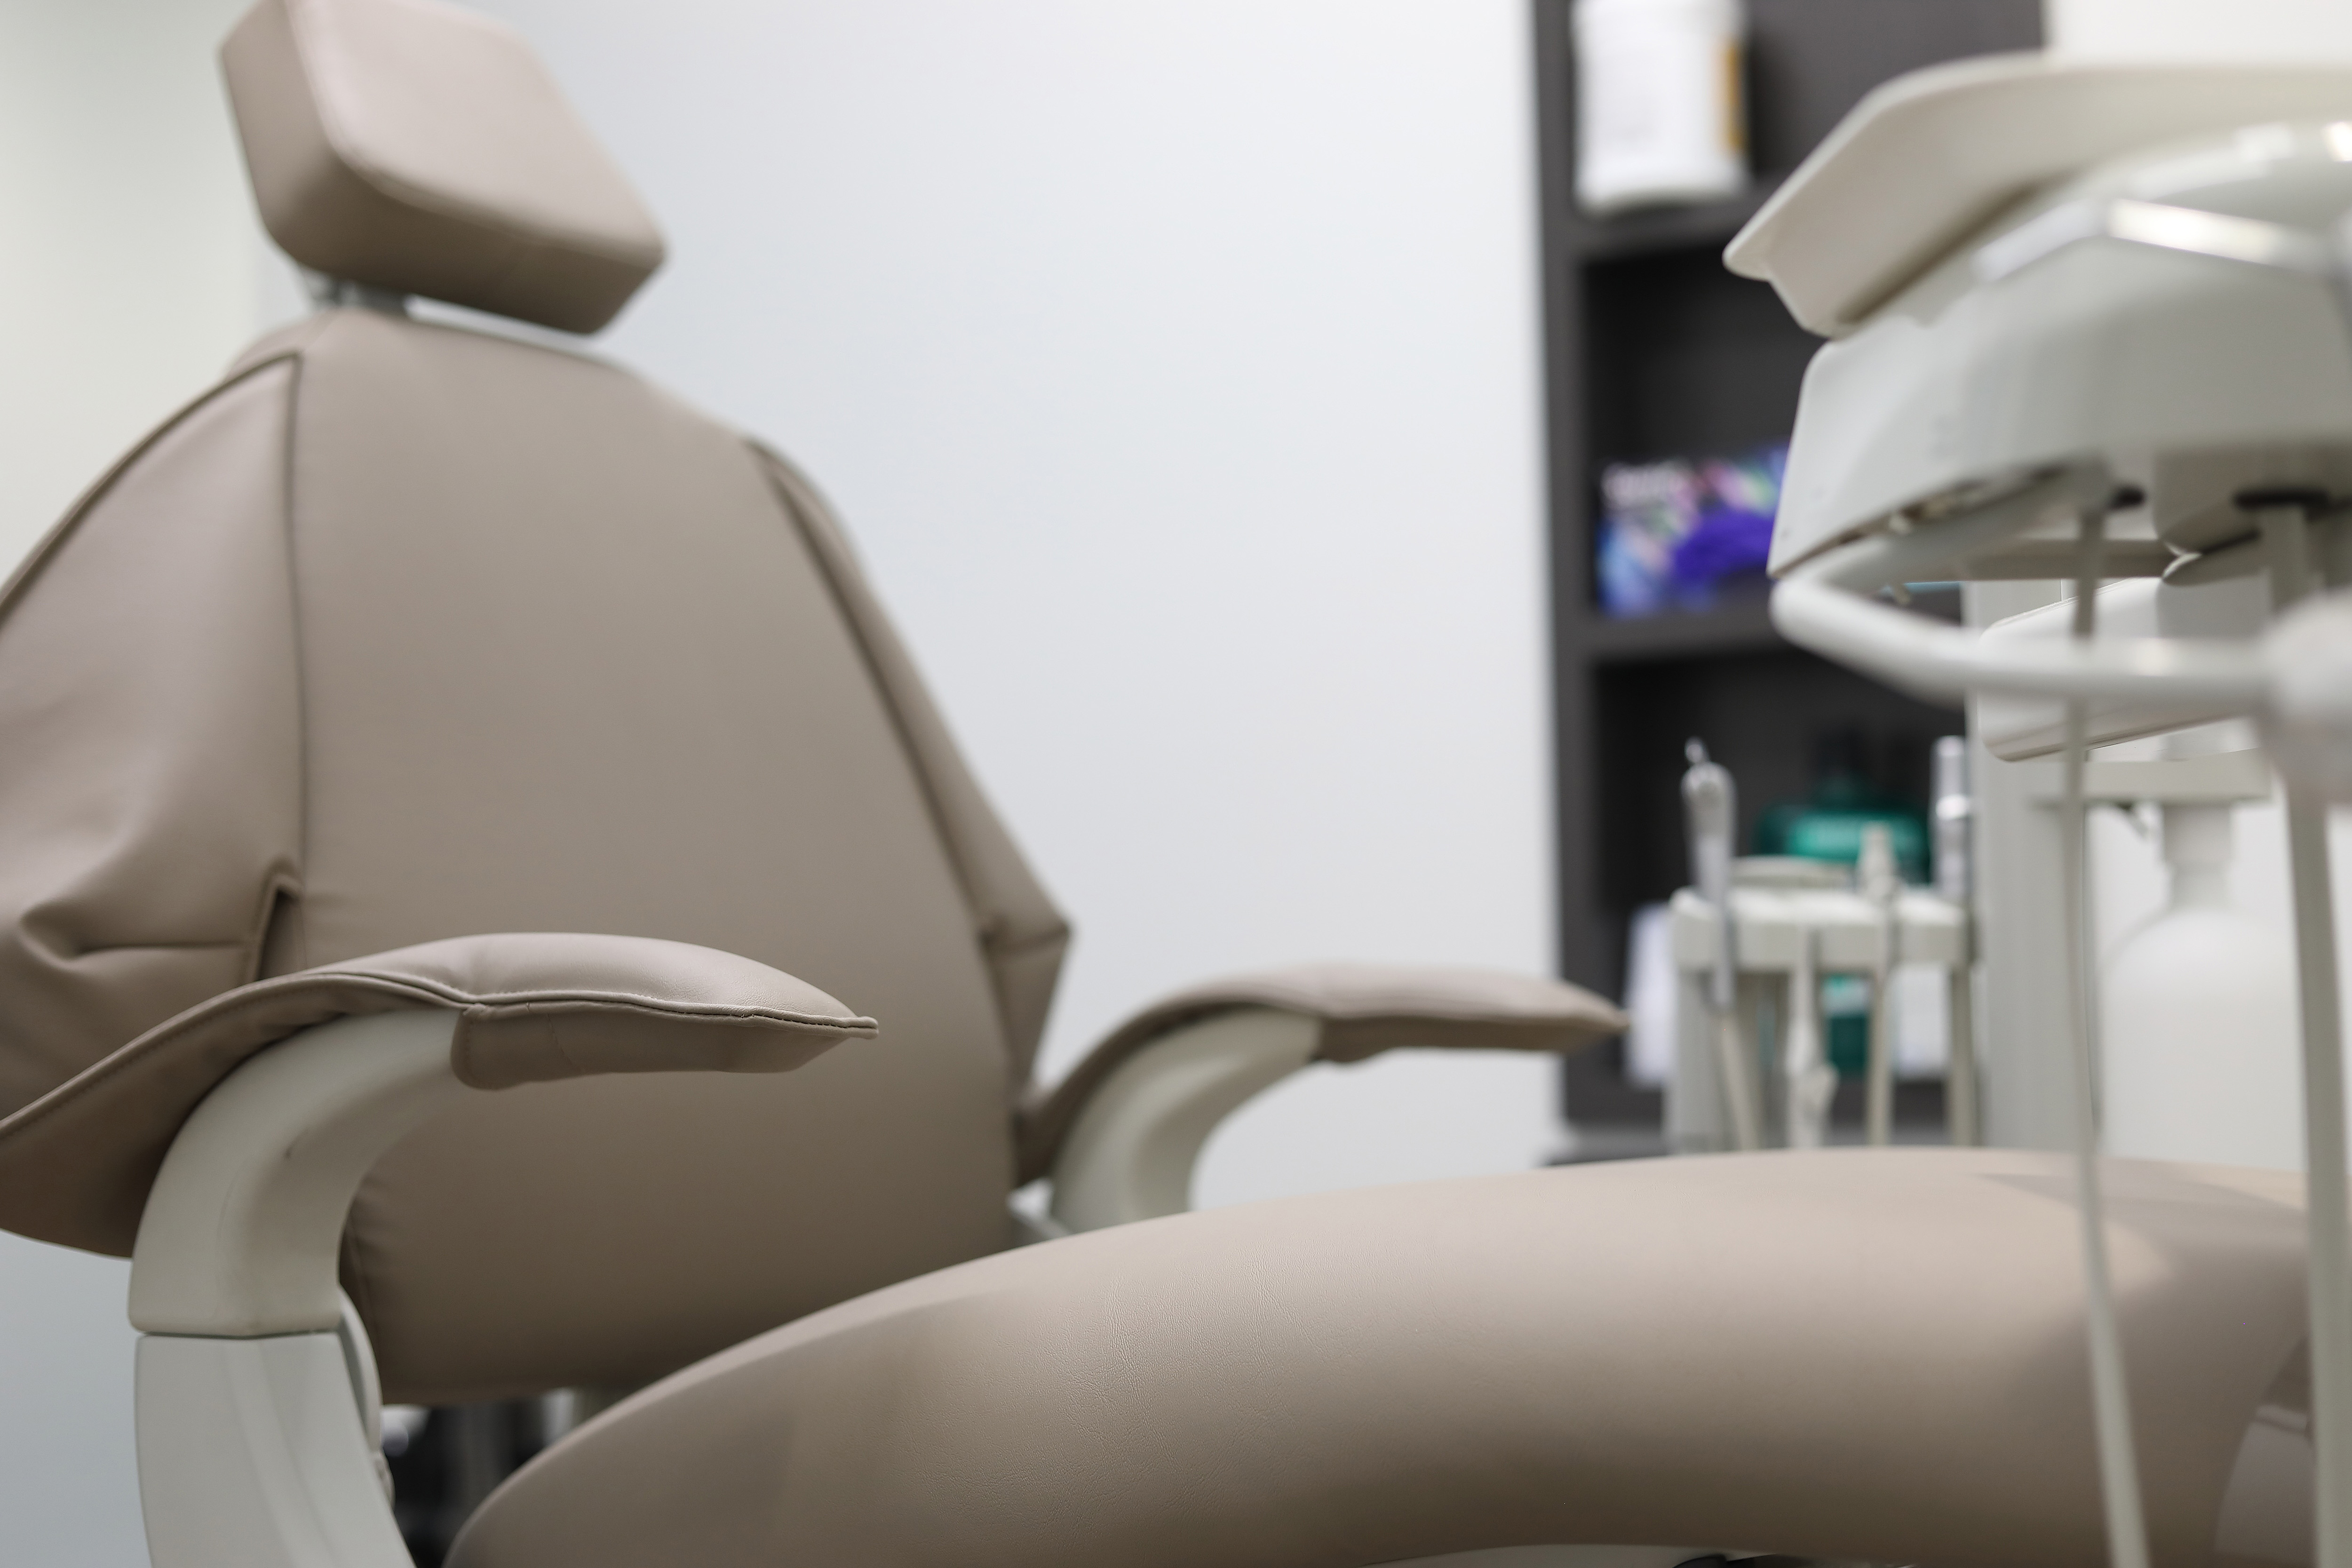
medical equipment, hospital, clinic, dentistry, dentist, skin, cosmetic dentistry, health care, service, medical, room